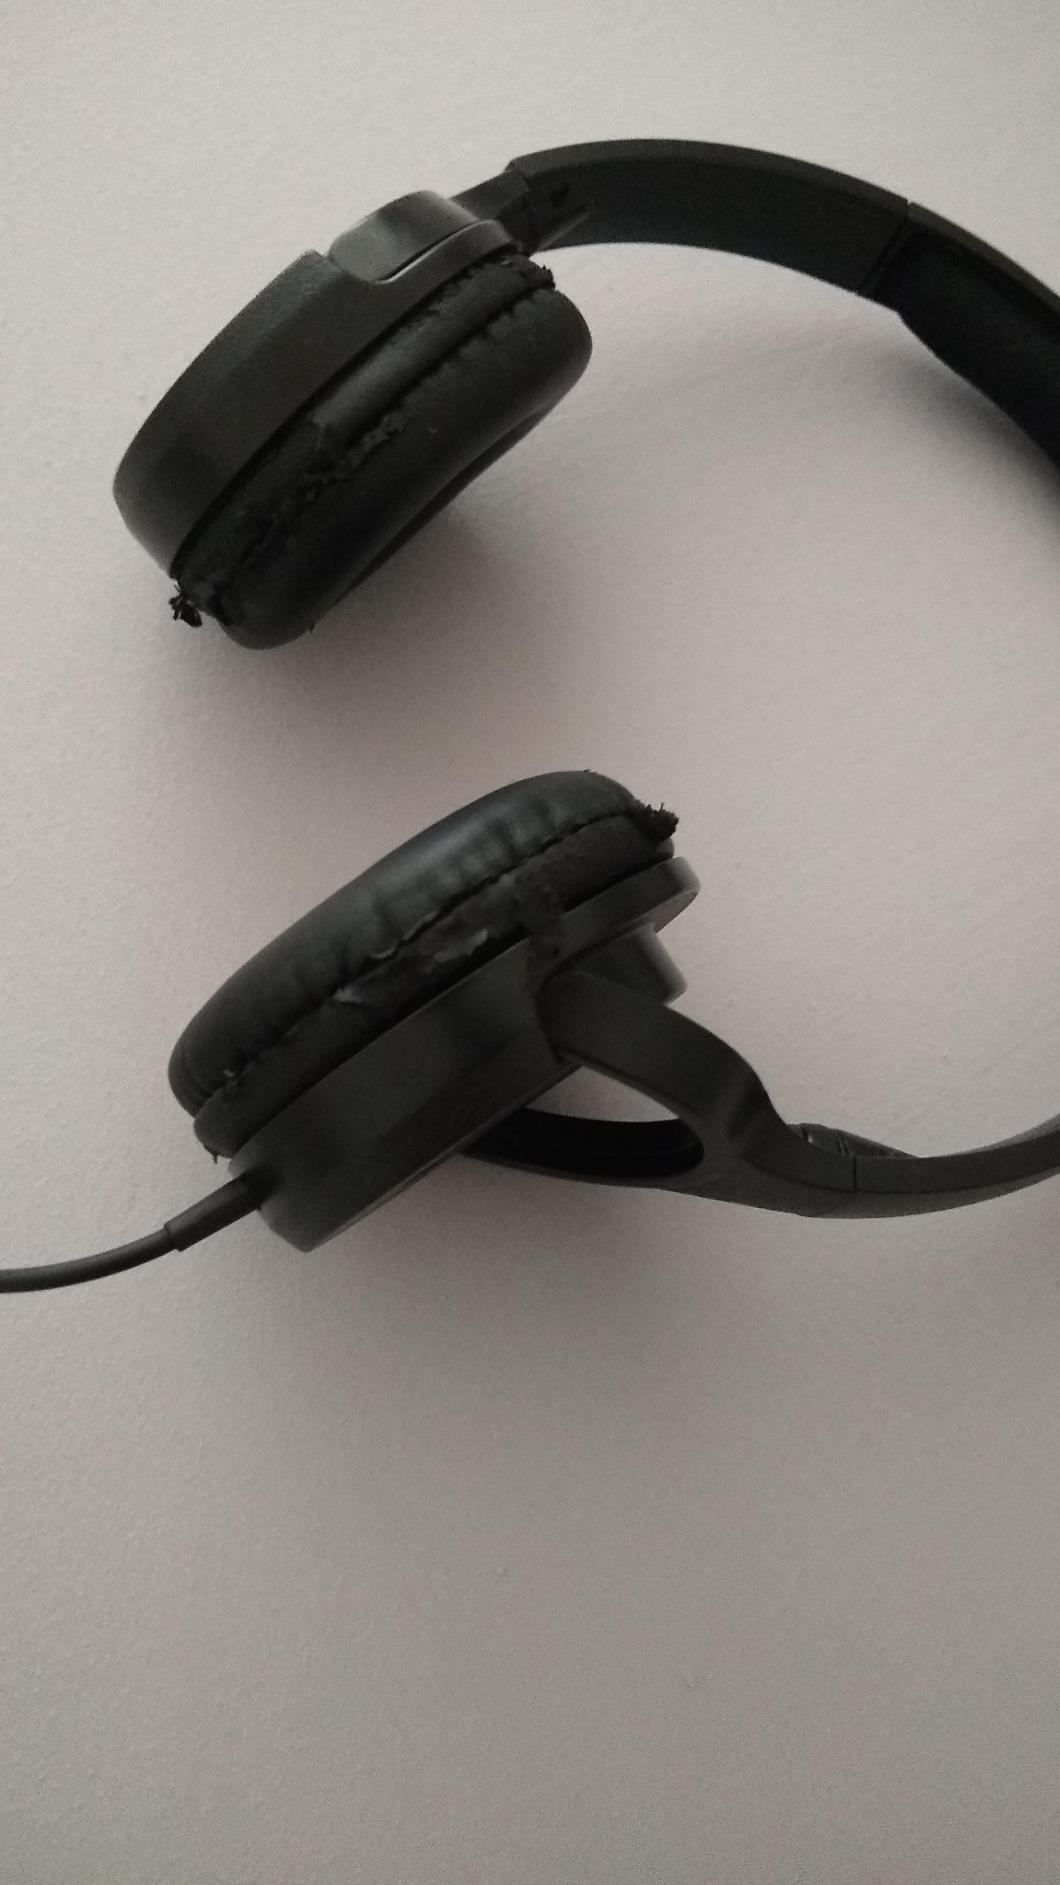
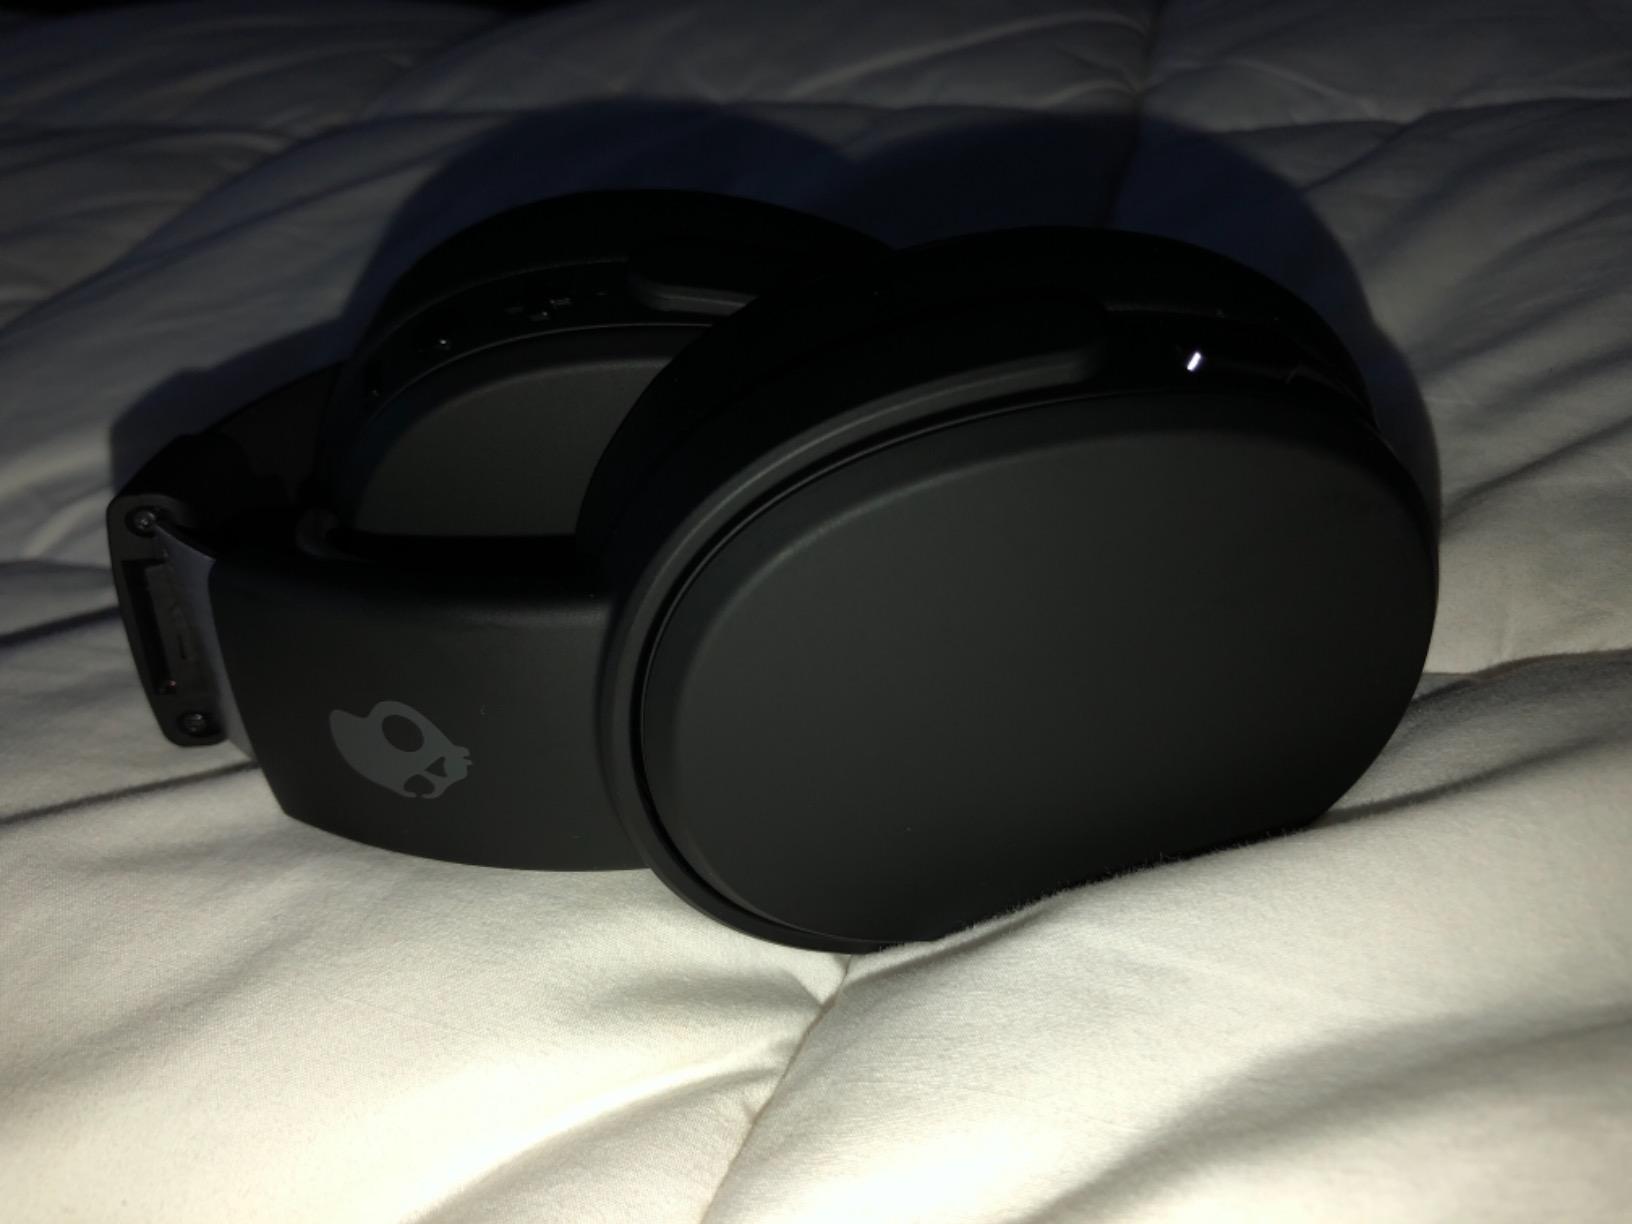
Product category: headphones
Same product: no